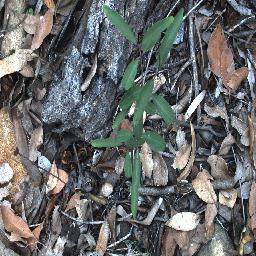
Label: rubber_vine